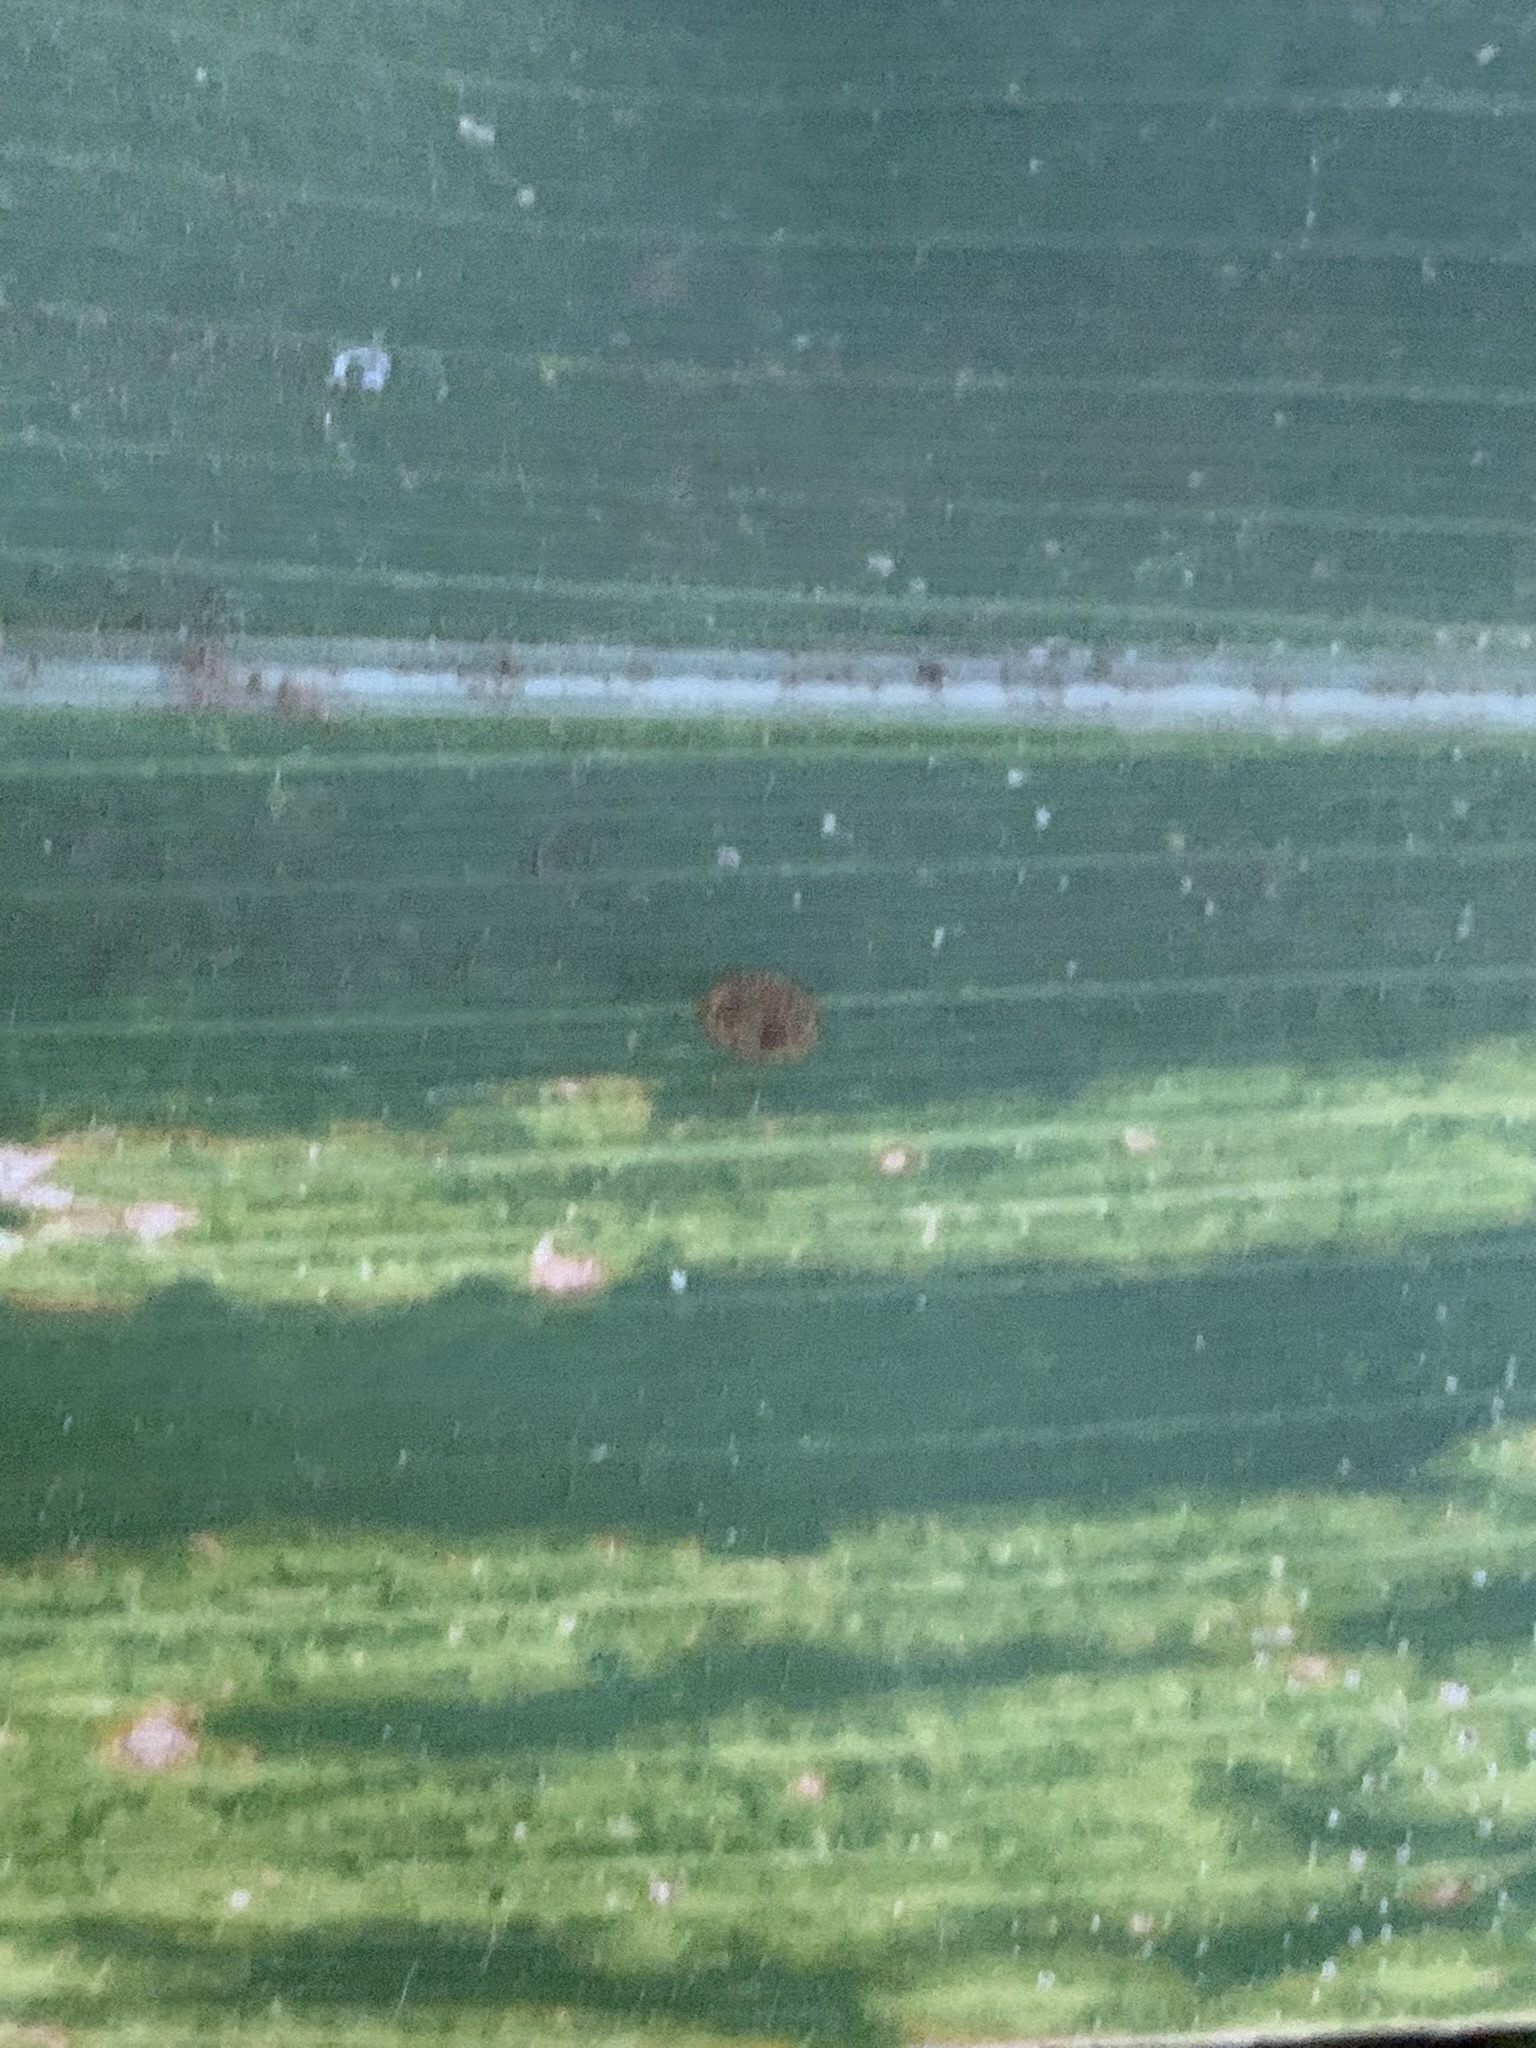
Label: MLN